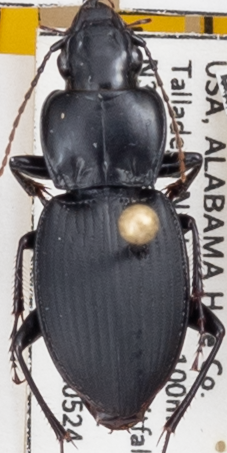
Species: Cyclotrachelus convivus
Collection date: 2022-05-24
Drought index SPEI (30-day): -0.162
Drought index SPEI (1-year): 0.988
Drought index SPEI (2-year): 1.362